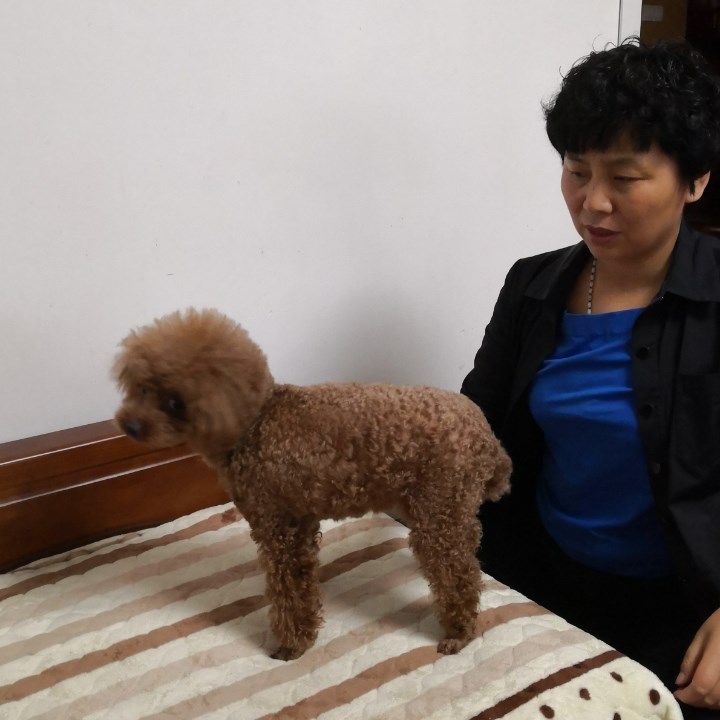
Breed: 7449-n000128-teddy